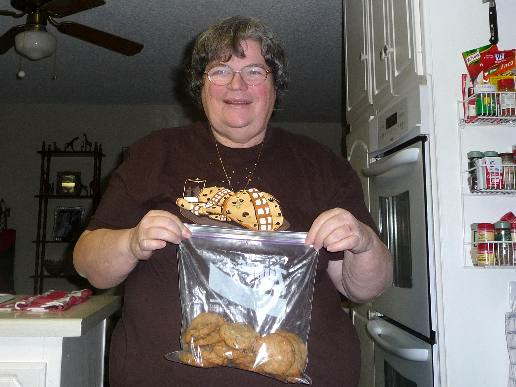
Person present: Yes